Andrew Furuseth

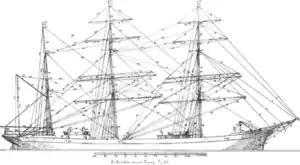
Furuseth started his career sailing on a barque out of Drammen, Norway.

Furuseth went to sea in 1873 and sailed aboard ships under the Norwegian, Swedish, British, and American flags until coming ashore in San Francisco, California, in August 1880. He briefly pursued a career in the fishing industry near Portland, Oregon.